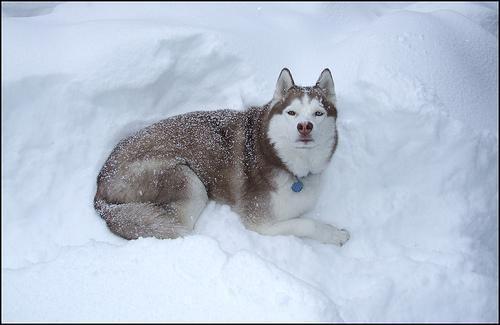
Siberian_husky